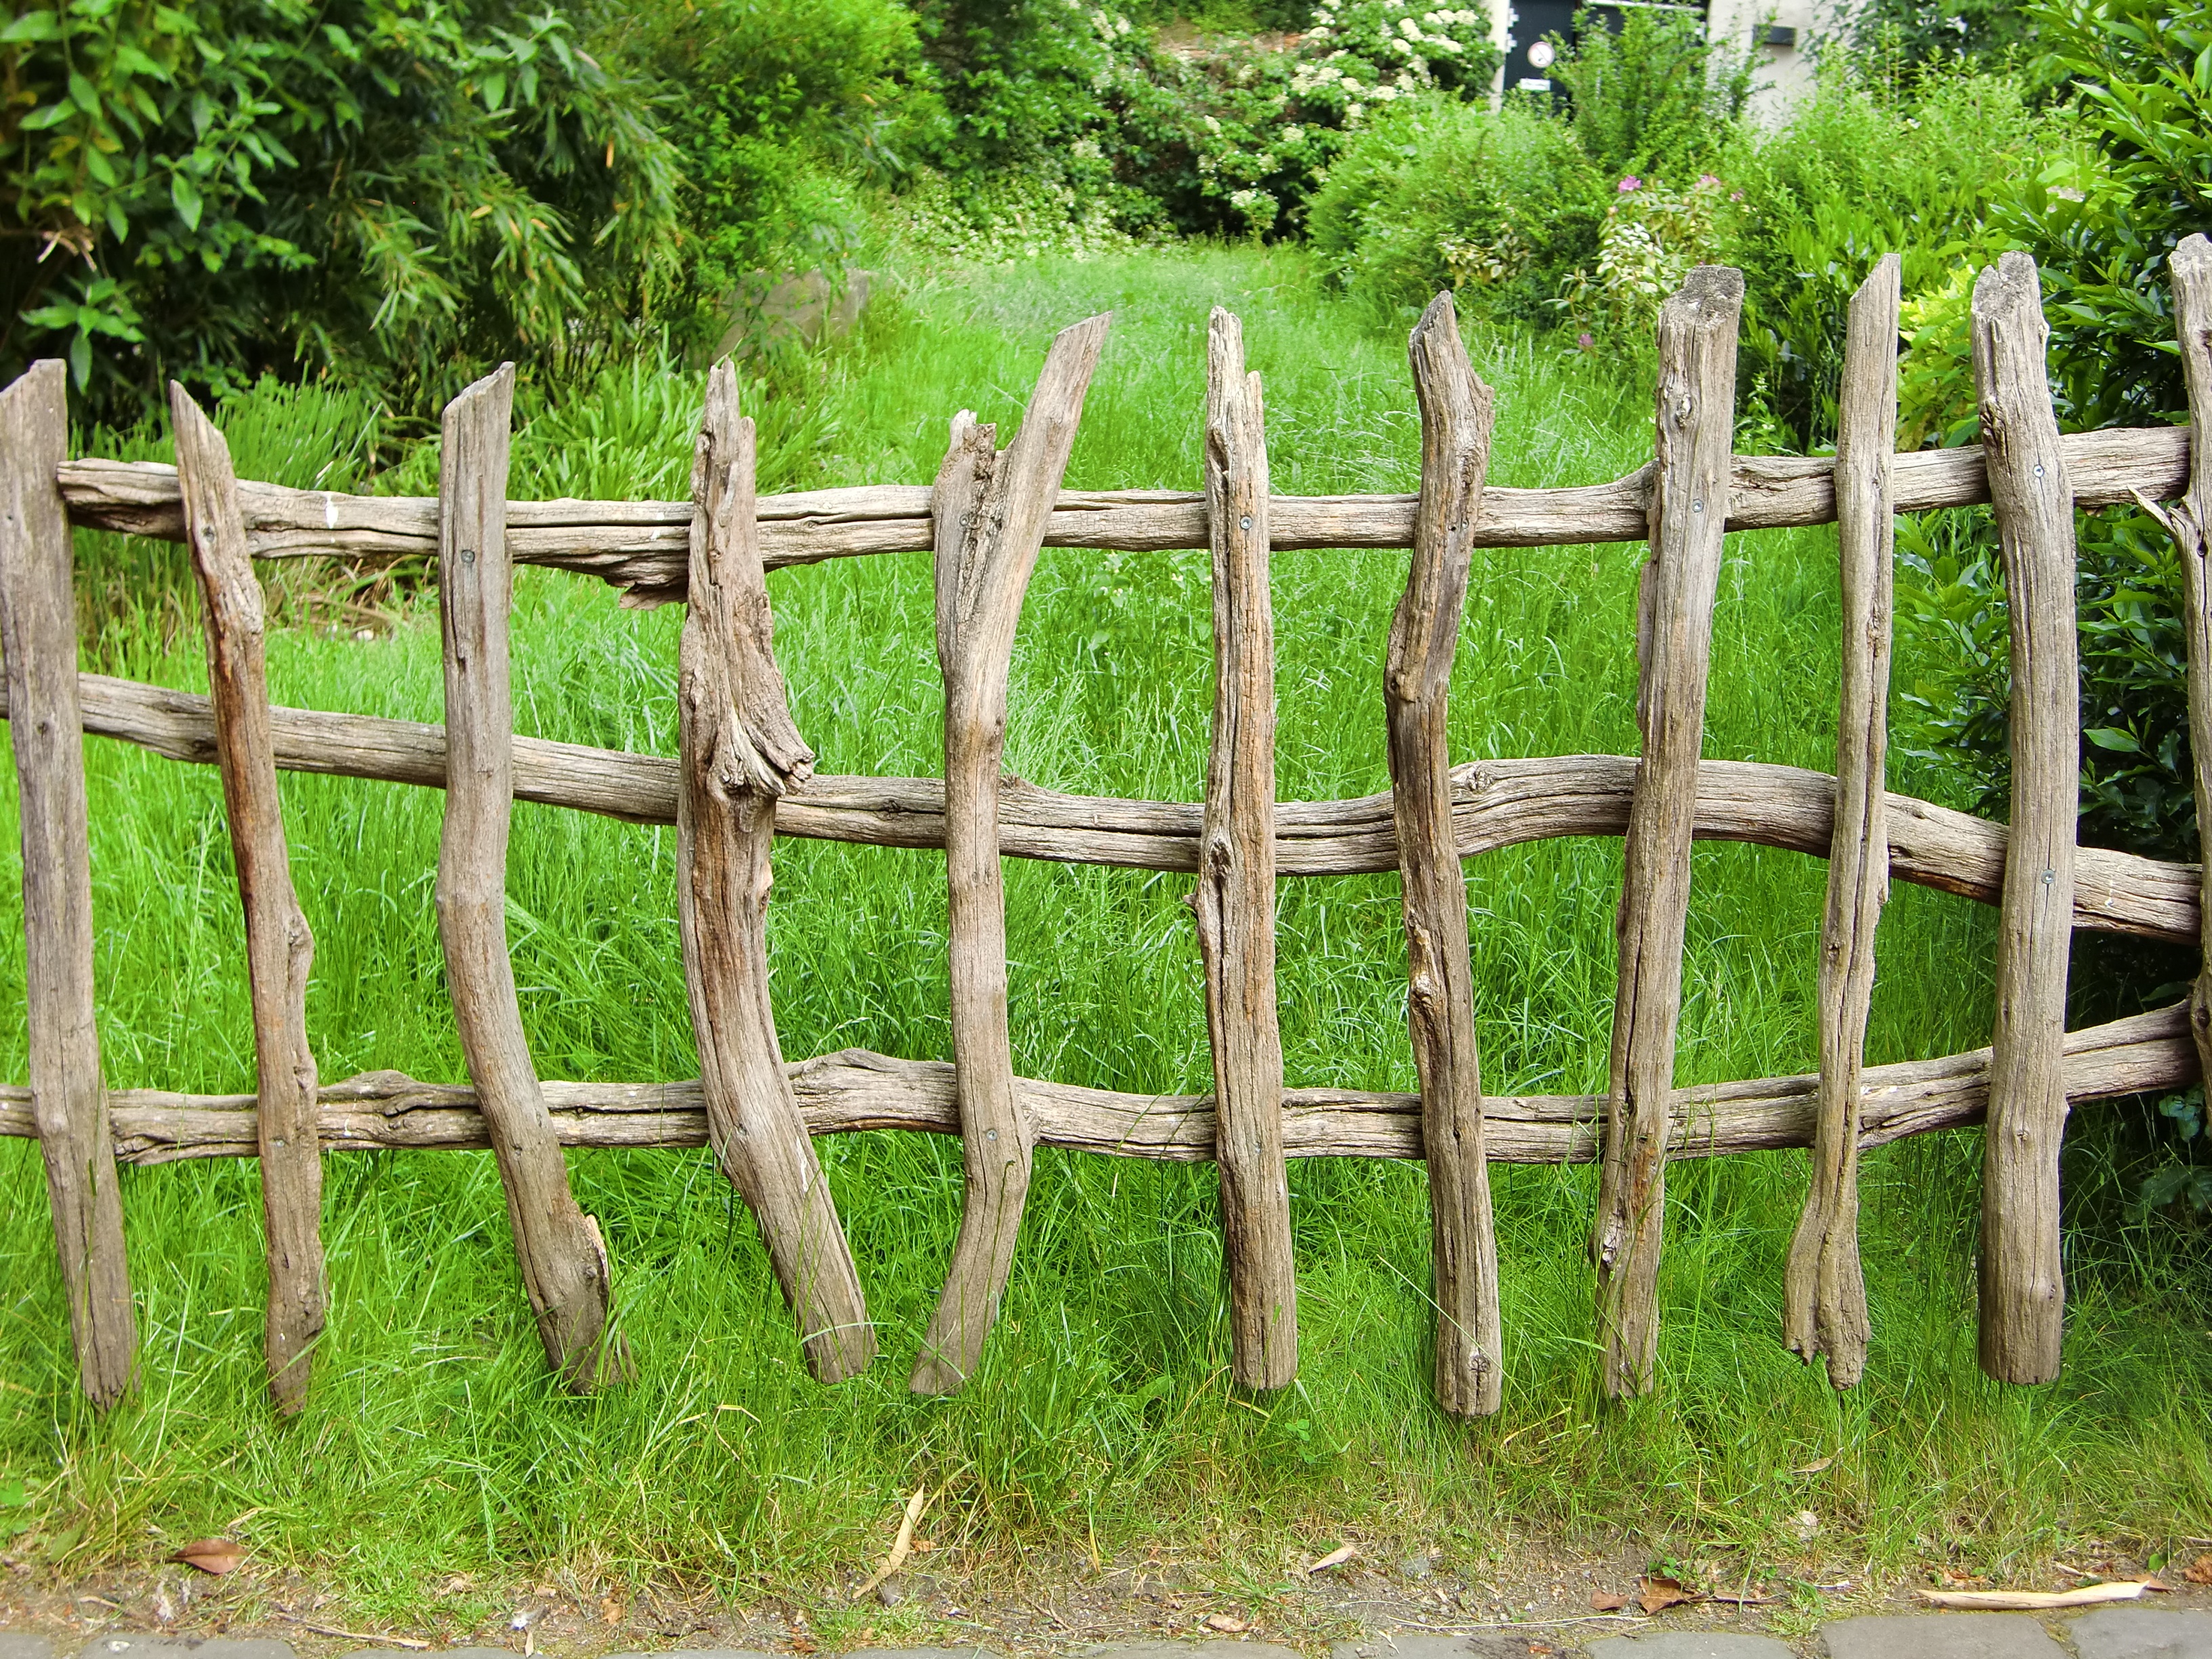
tree, nature, grass, fence, wood, meadow, wall, pasture, garden, picket fence, still life, shrub, gnarled, wood fence, outdoor structure, home fencing, split rail fence, j gerzaun